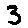
Label: 3